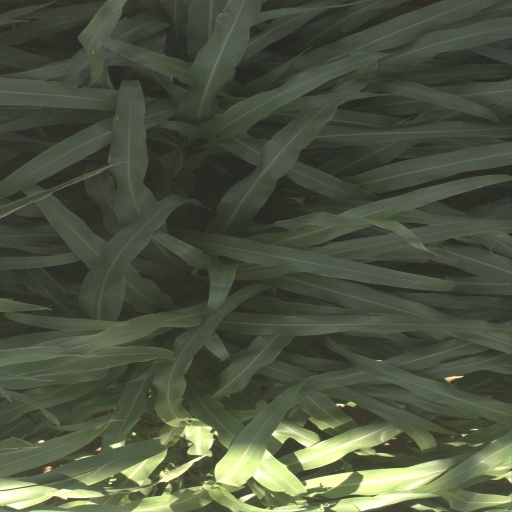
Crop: sorghum